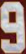
Number: 9